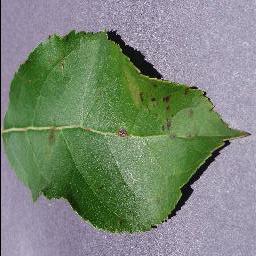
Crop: apple
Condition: scab